138th Attack Squadron

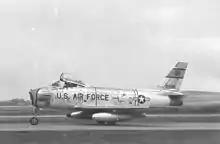
Squadron F-86H deployed at Phalsbourg AB

During the summer of 1961, as the 1961 Berlin Crisis unfolded, the 138th was notified of its pending federalization and recall to active duty and told to achieve maximum operational readiness in as short a period as possible. On 1 October the it was federalized and assigned to the Massachusetts Air National Guard's 102d Tactical Fighter Wing, which called to active duty for twelve months. Between 28 and 30 October, the 102d departed Otis for Phalsbourg Air Base, France as part of Operation Stair Step. The wing deployed 78 F-86H Sabres. Since the F-86H lacked an air refueling capability, the squadron deployed via the World War II North Atlantic ferry route.